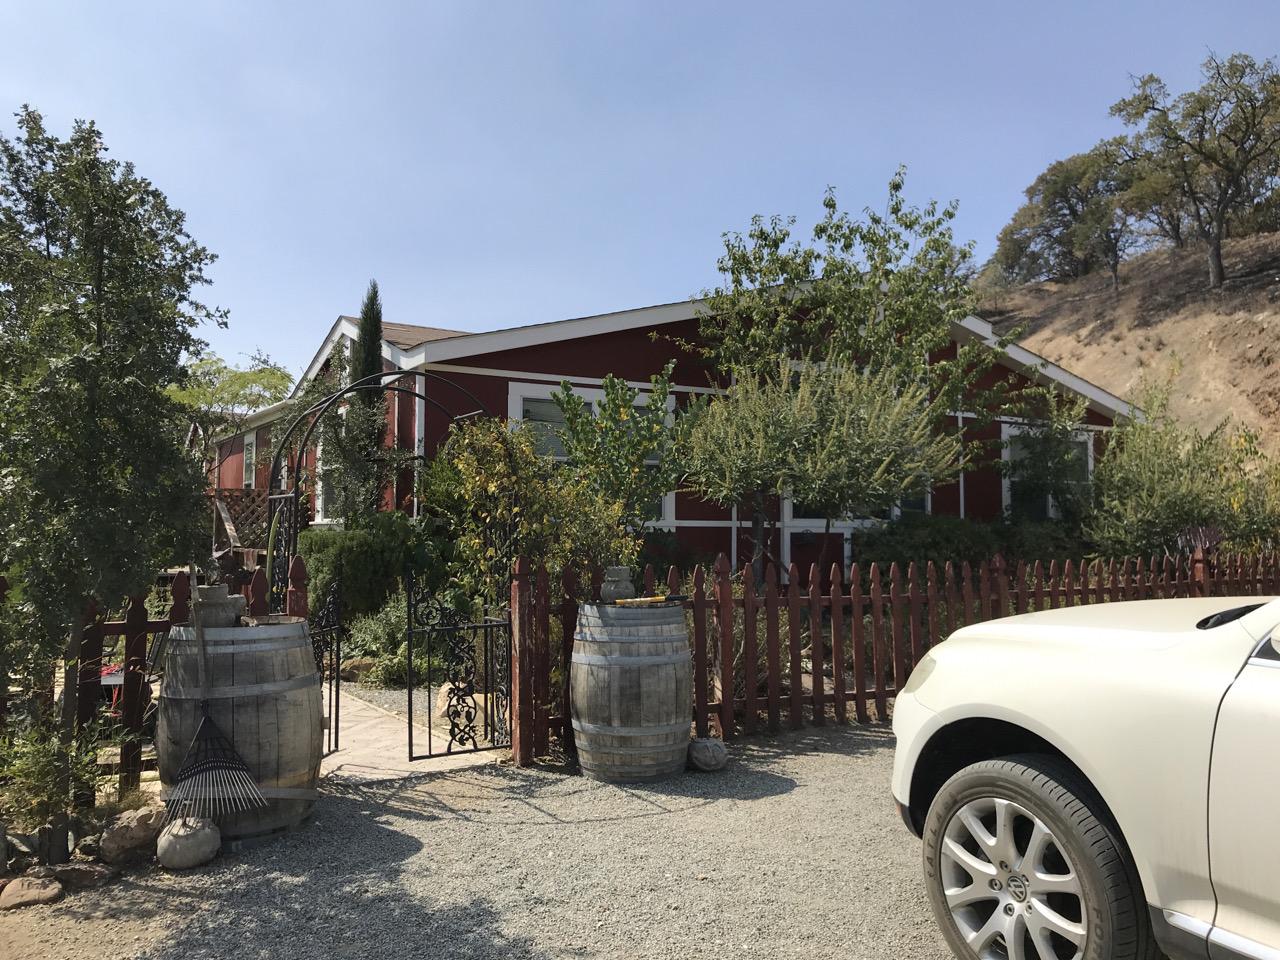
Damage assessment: no_damage